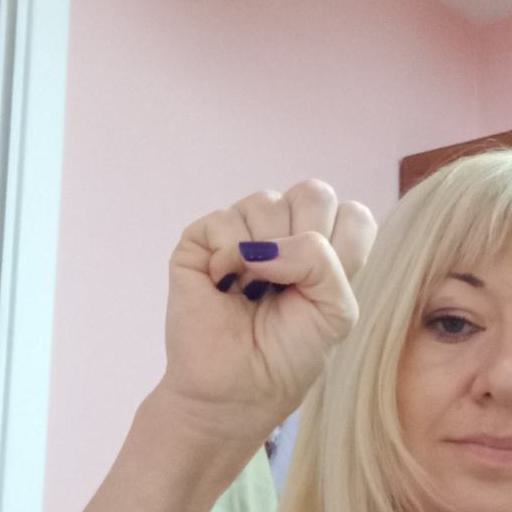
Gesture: fist